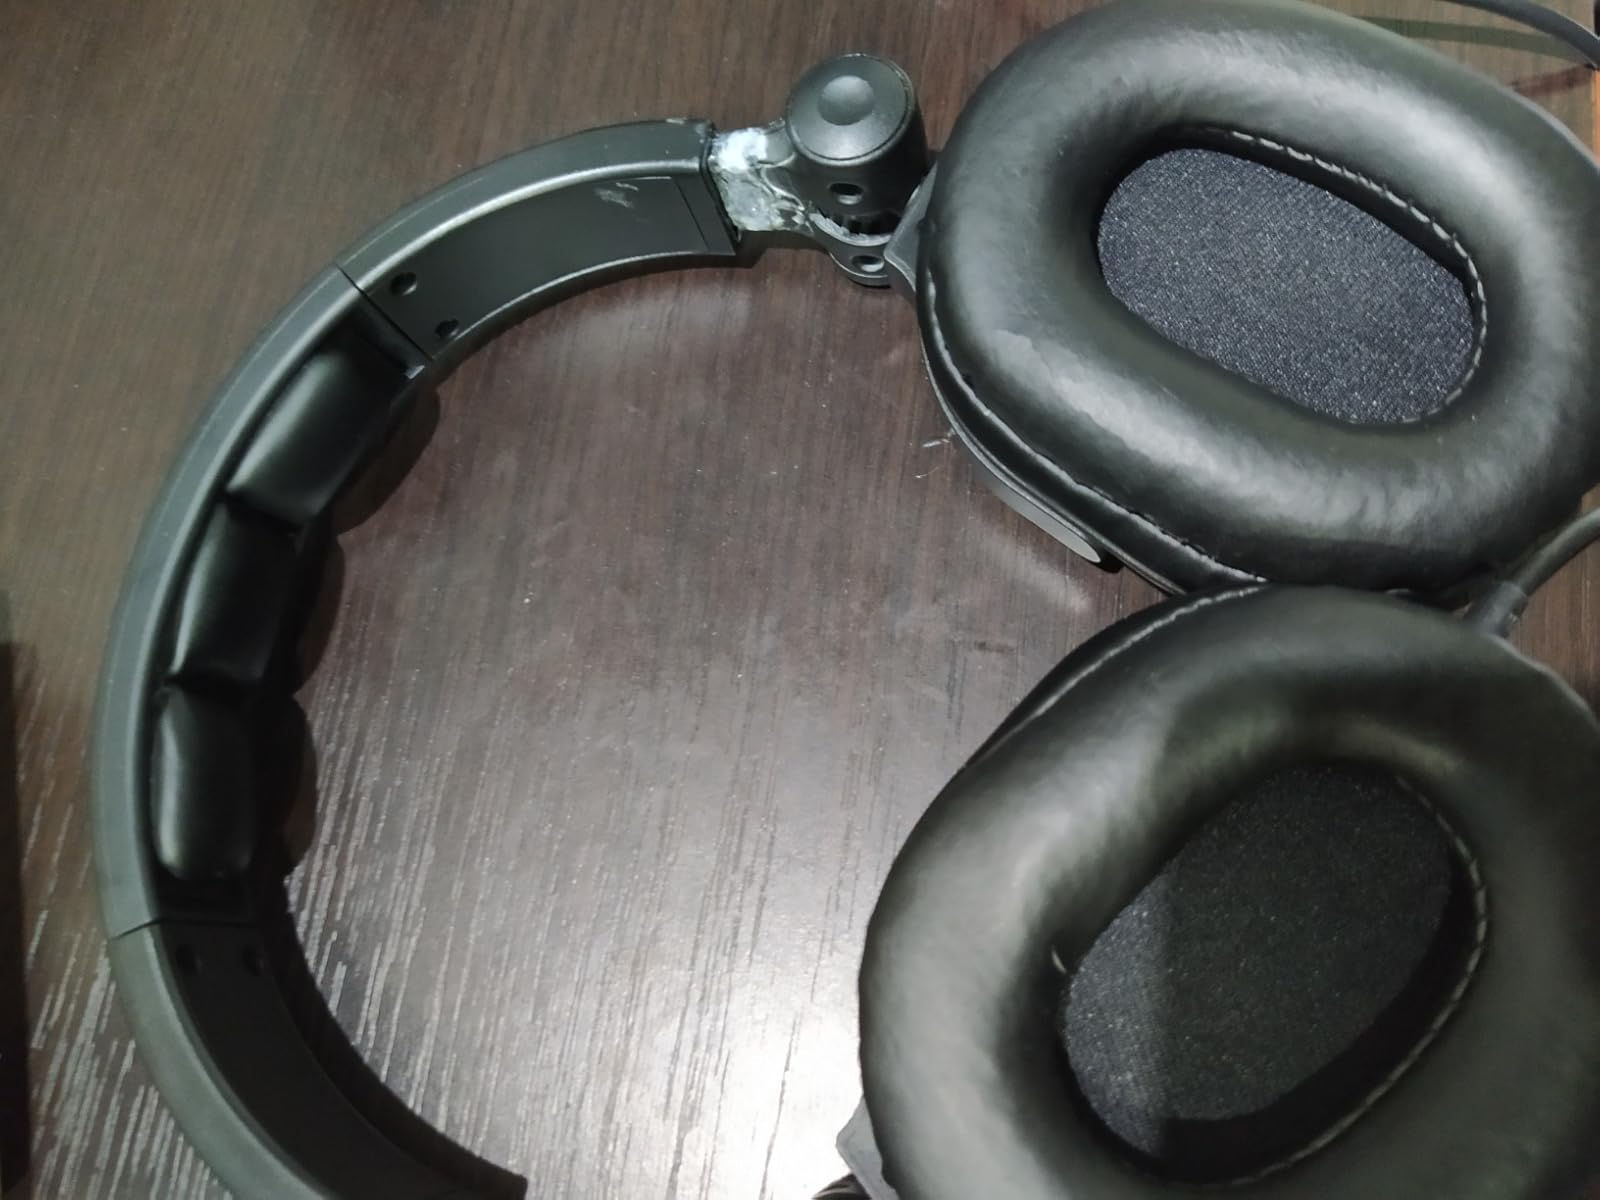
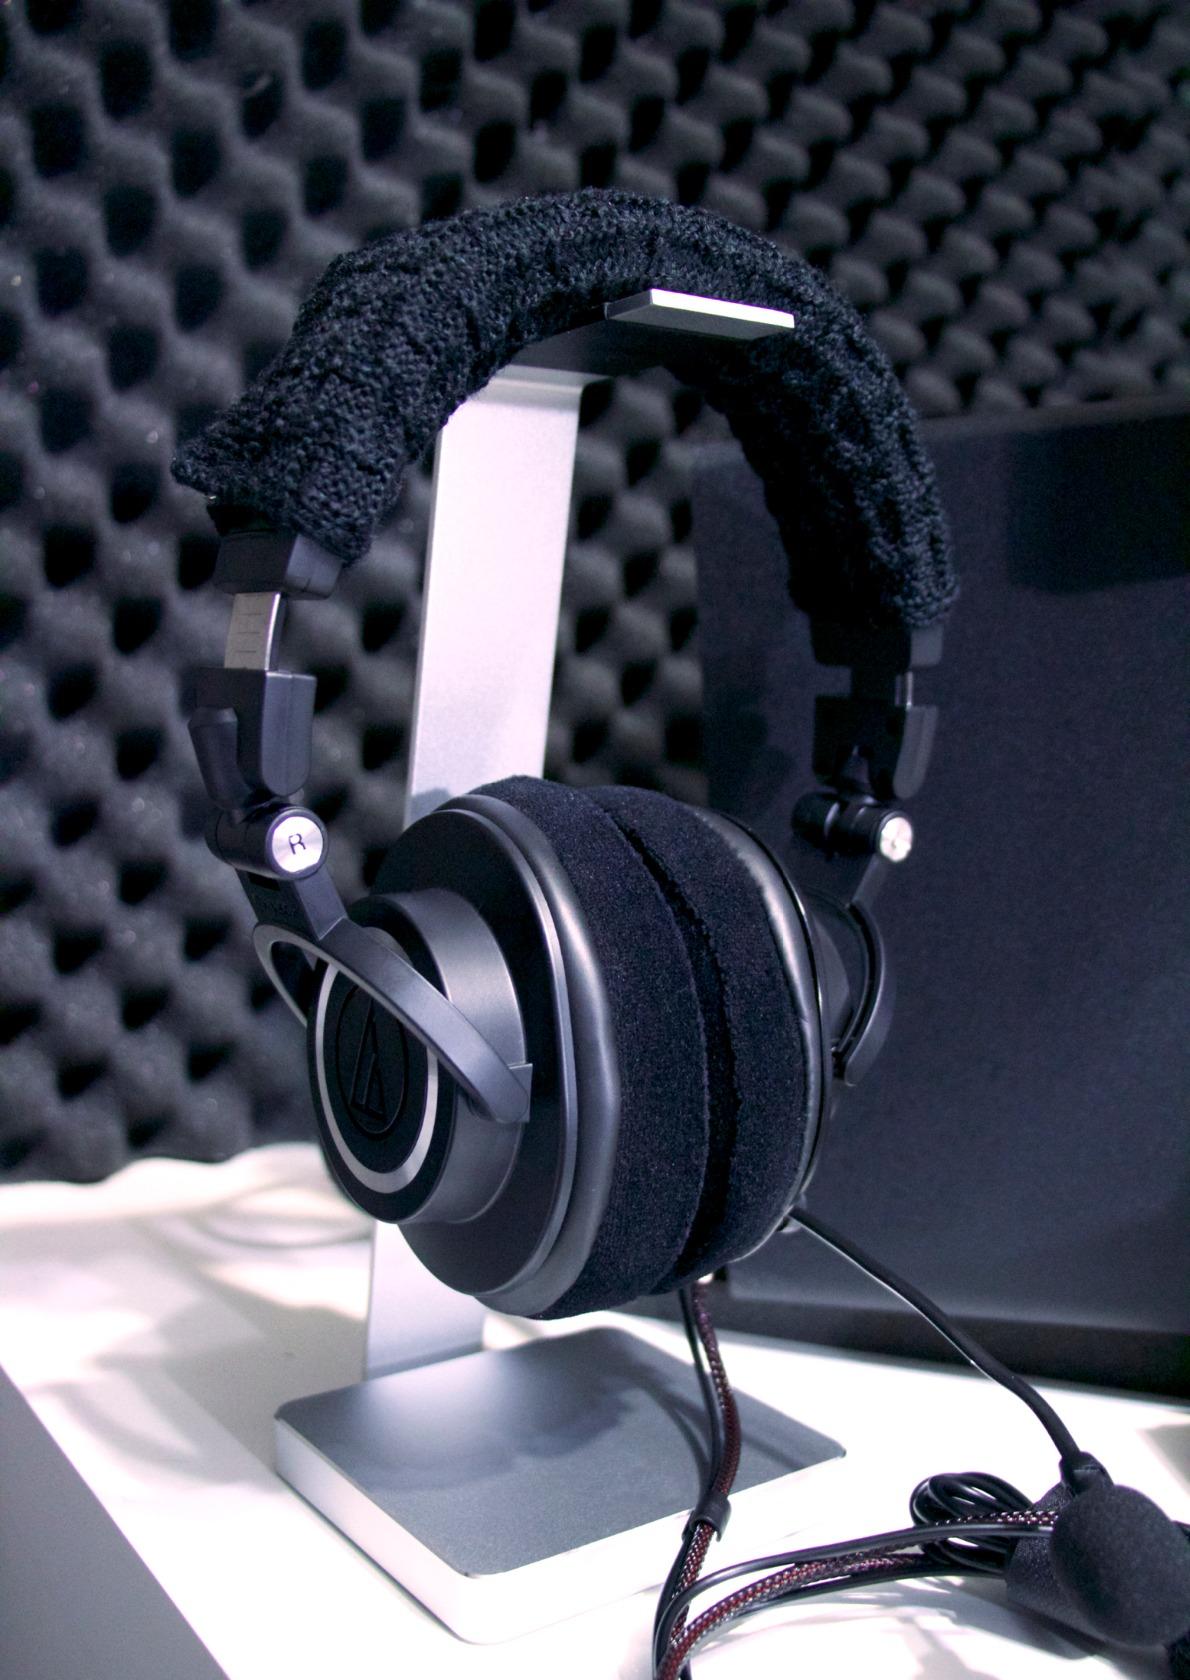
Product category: headphones
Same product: no